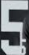
Number: 5